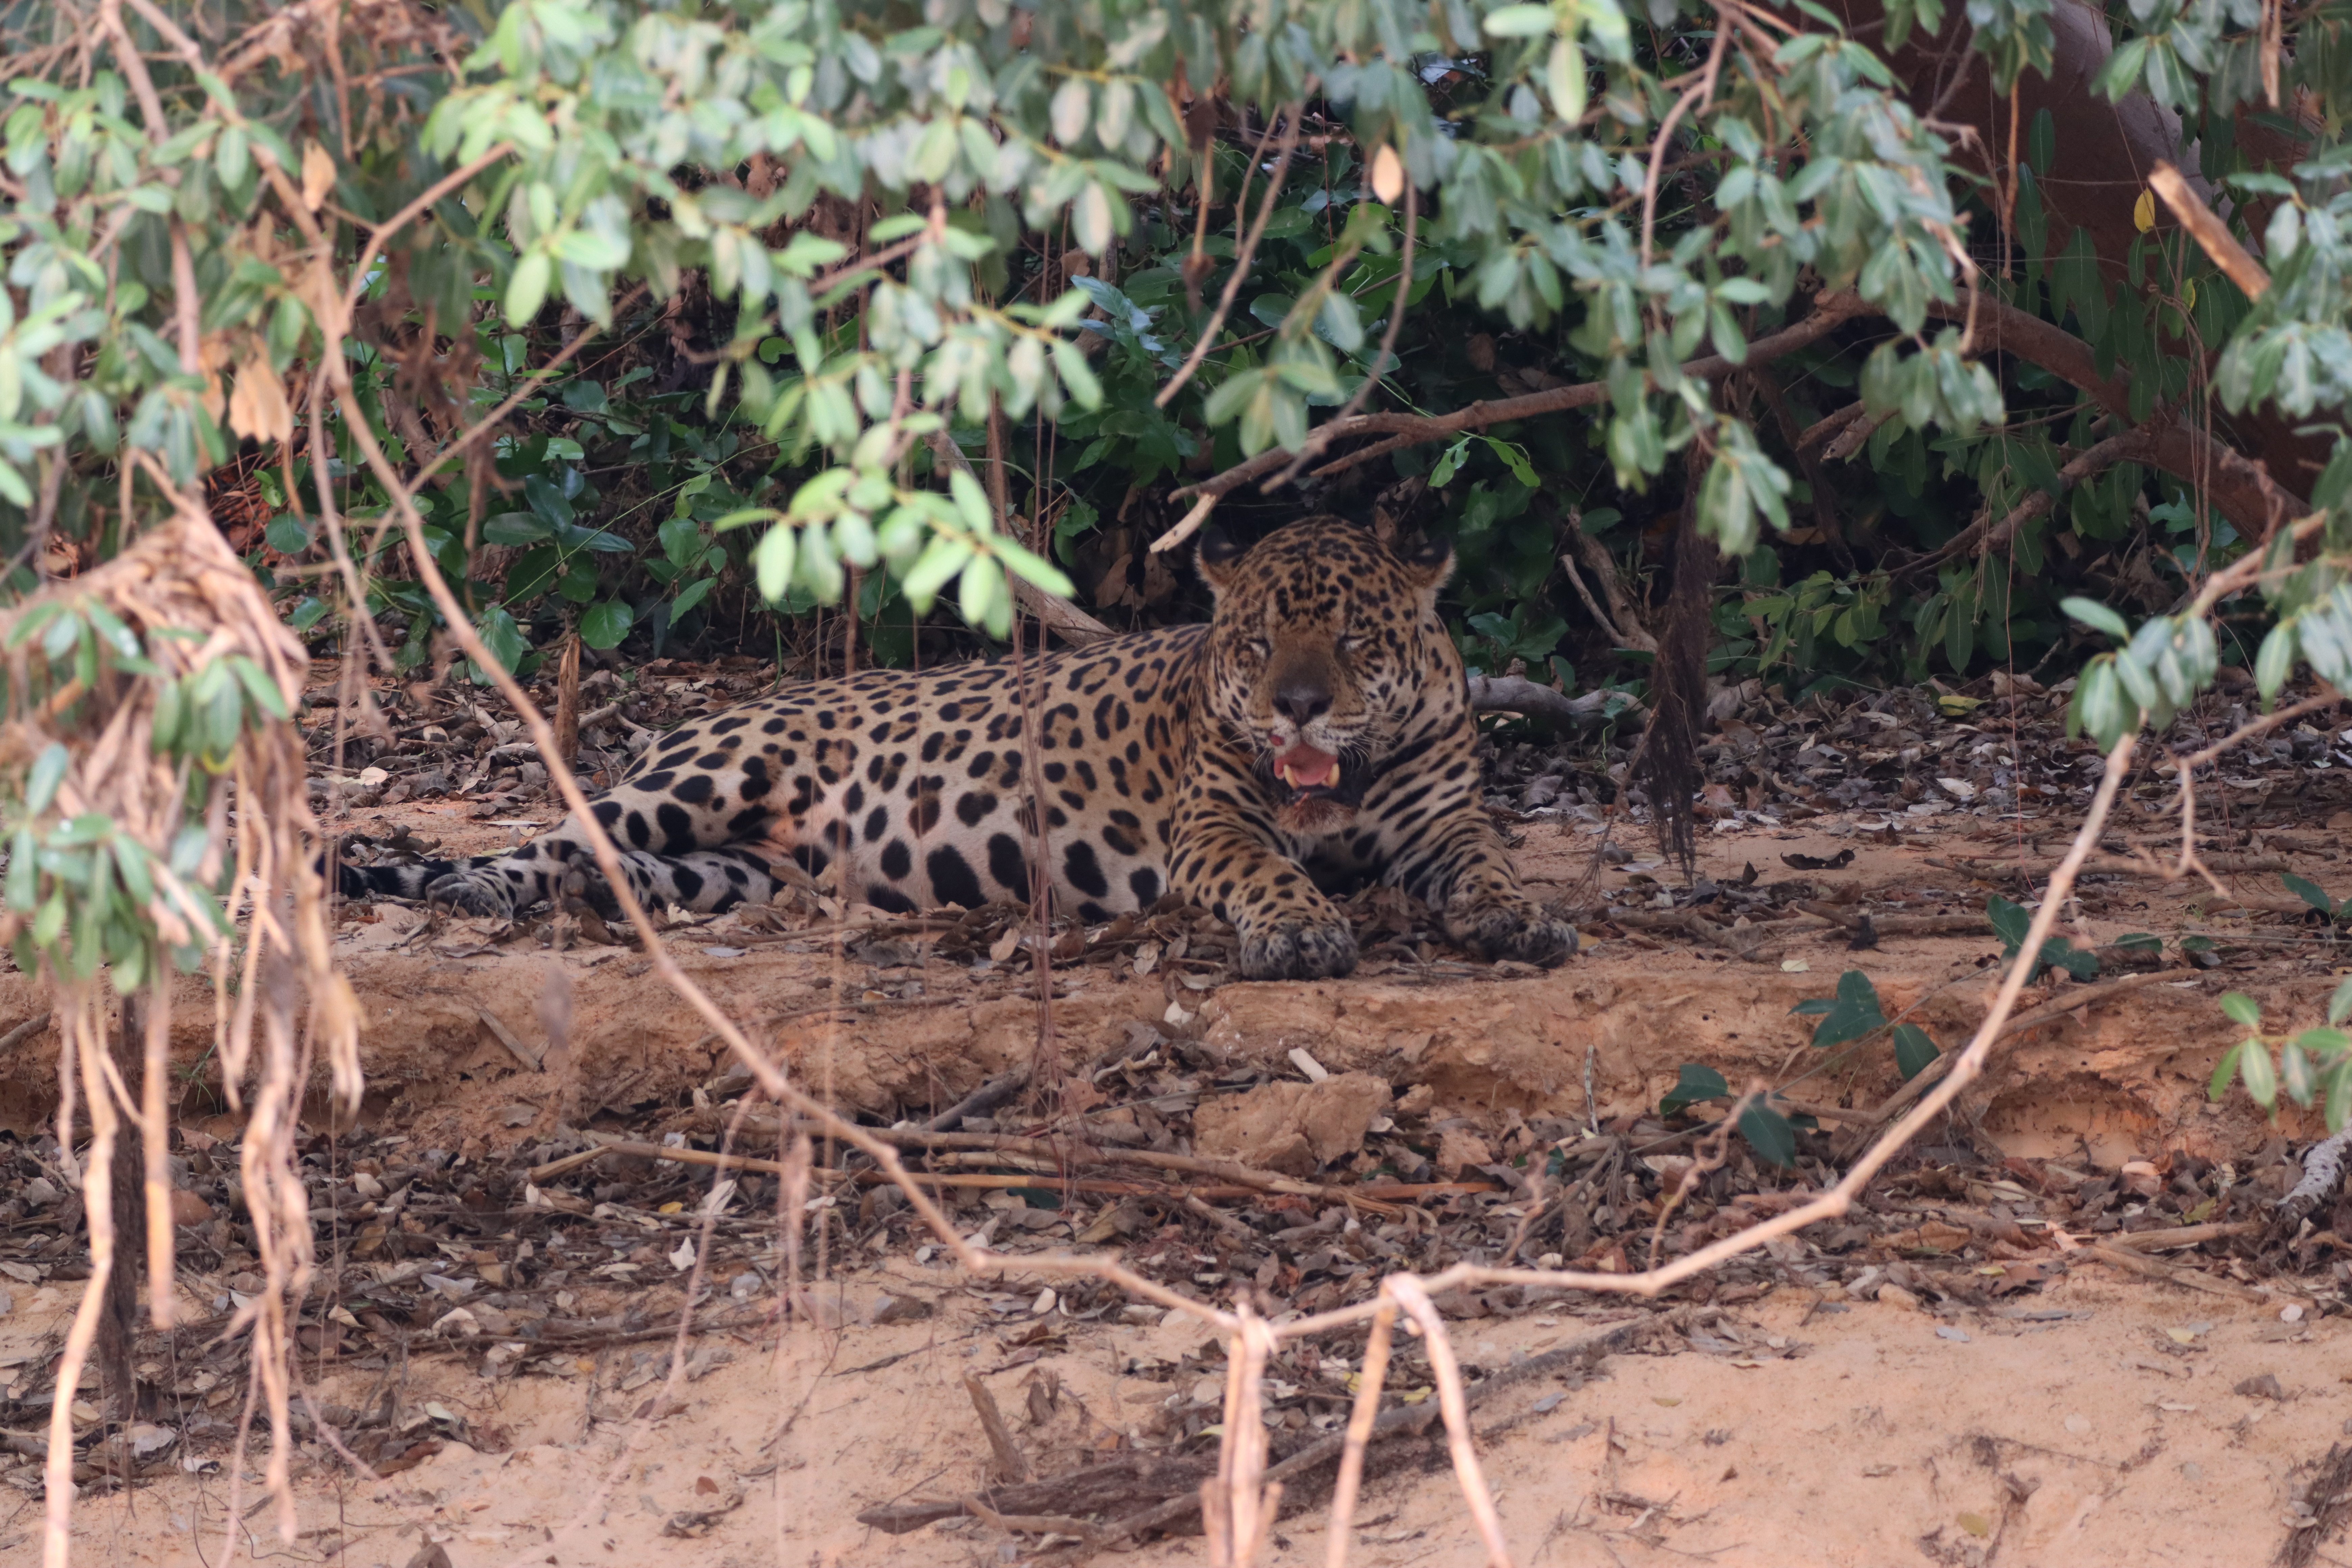
Jaguar: Tomas